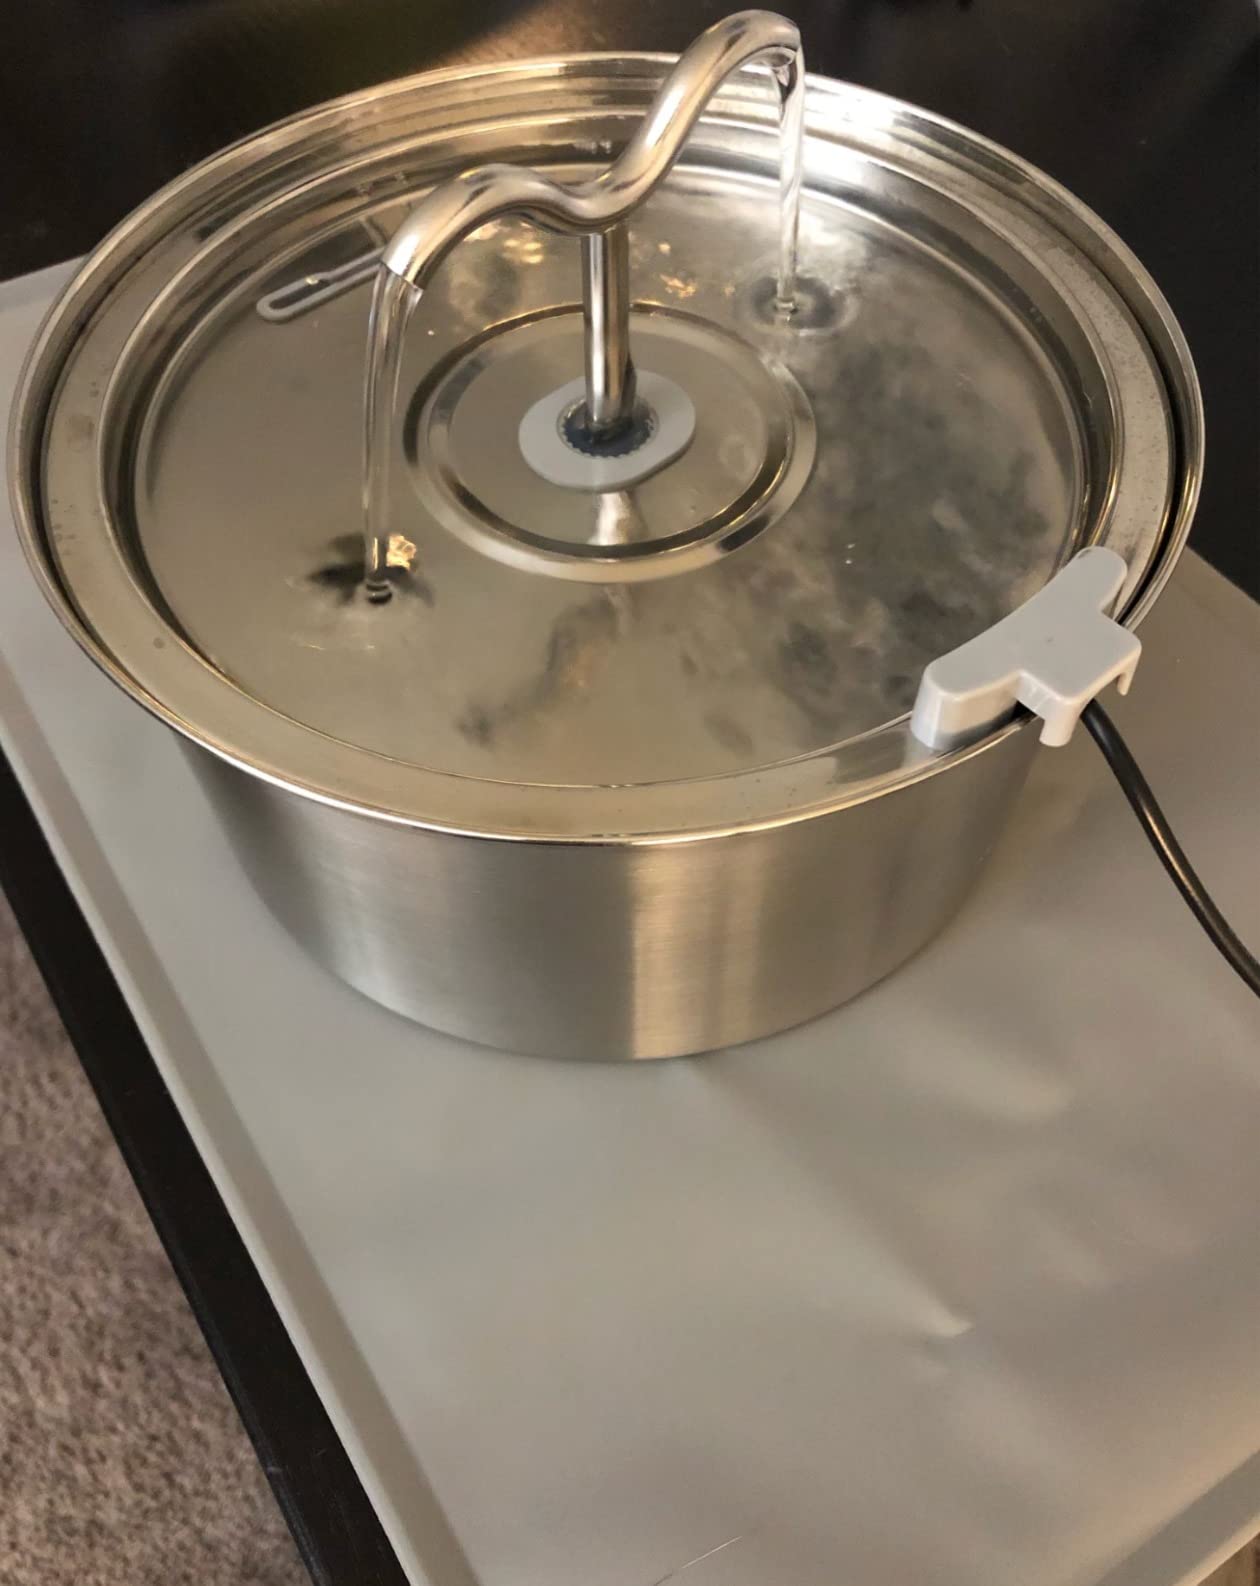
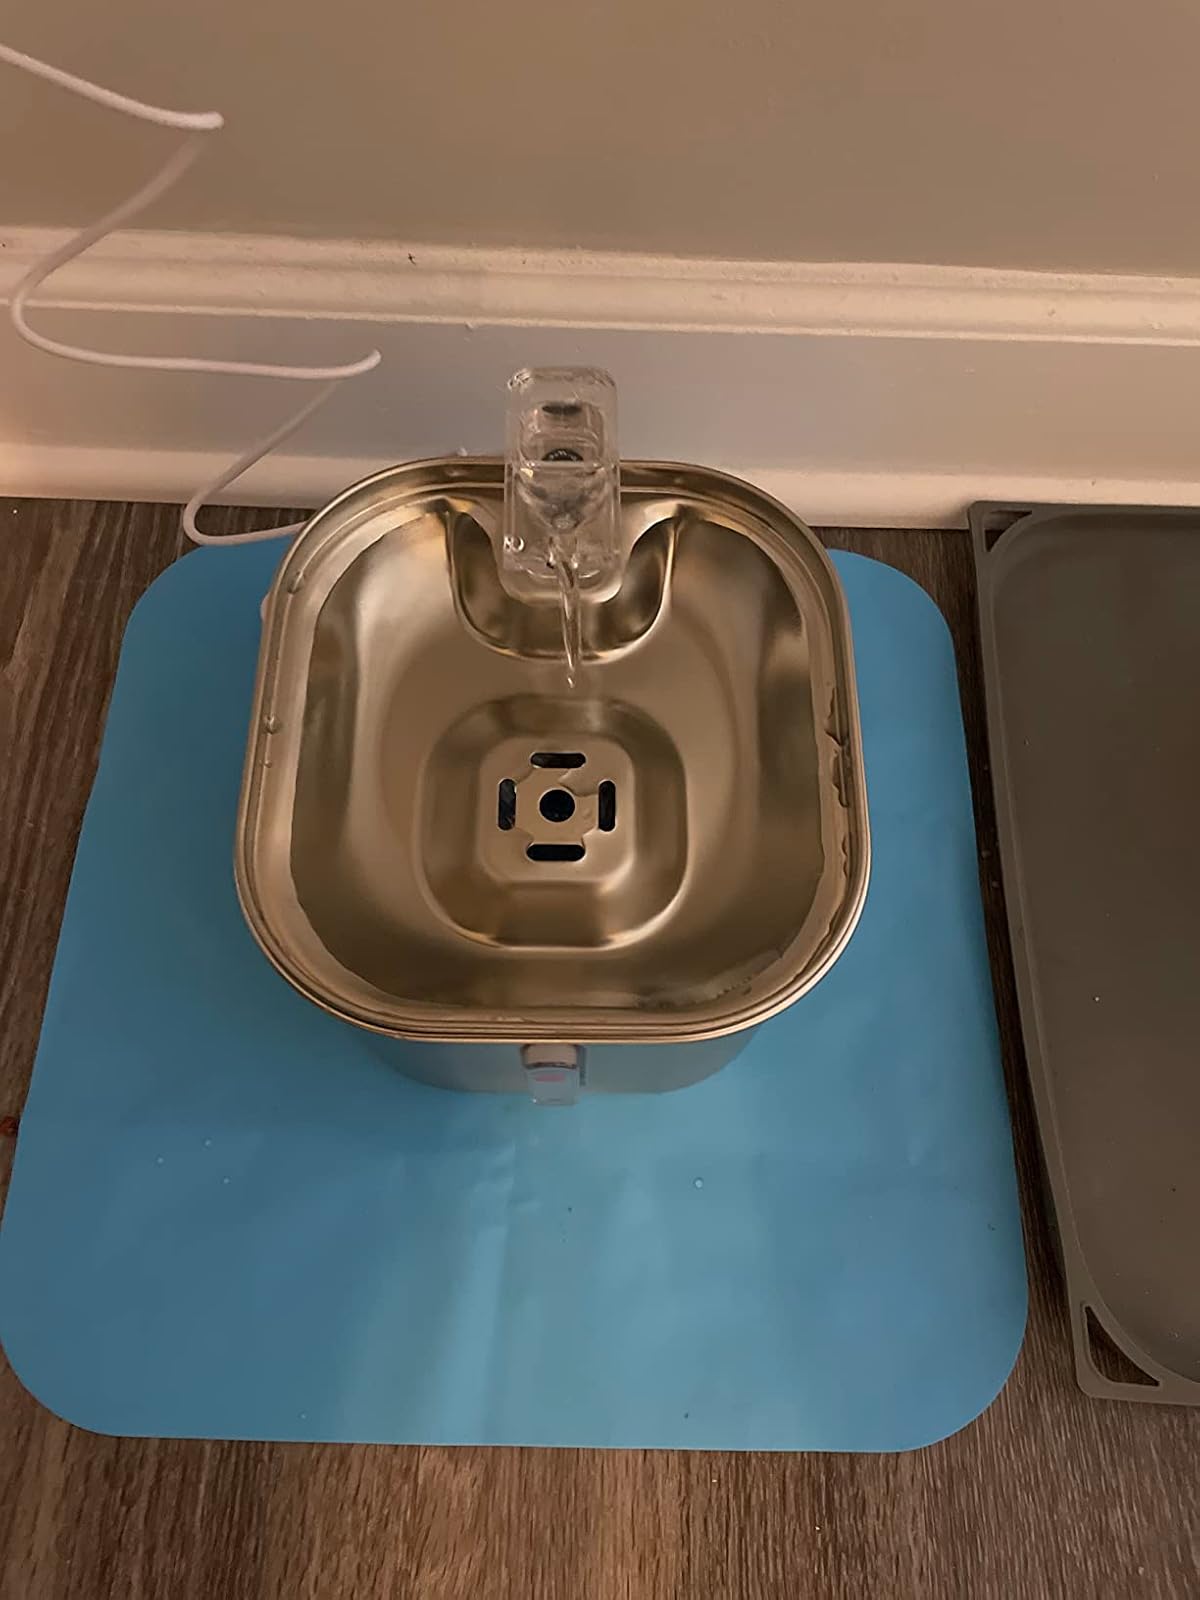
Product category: items_bowl
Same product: no